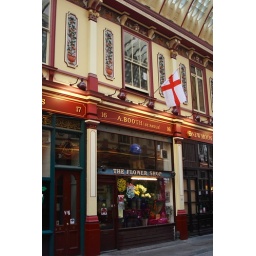
A flower shop in Leadenhall Market. This is a covered market in the City of London, located in Gracechurch Street.